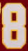
Number: 8